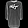
Label: Dress